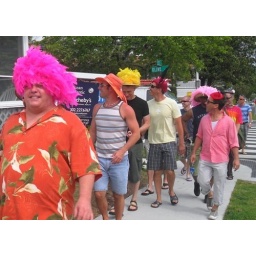
A parade to brunch. Group of guys on the sidewalk outside of our beach house in Rehoboth Beach, DE.